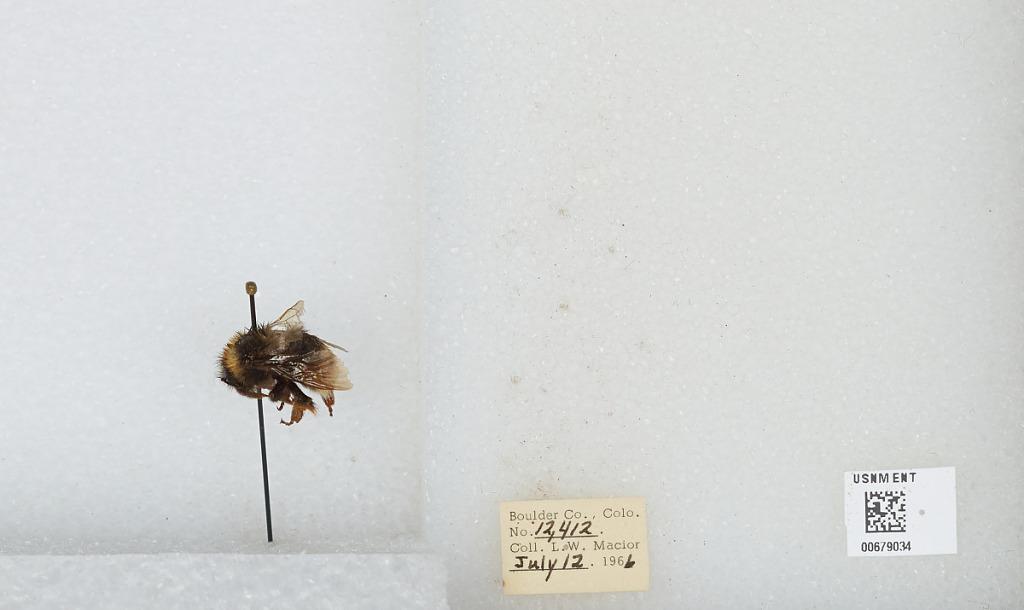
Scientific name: Bombus (Bombus) occidentalis Greene
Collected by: L. Macior
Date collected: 1966-7-12
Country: United States
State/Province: Colorado
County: Boulder
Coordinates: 40.015, -105.27